Théo Pourchaire

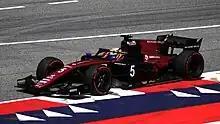
Pourchaire during the 2023 Spielberg Formula 2 round.

During the first round in Bahrain, Pourchaire qualified on pole for the second time, beating his nearest rival by an astonishing 0.7s. A sensational start saw jump to fourth at the start, but tyre degradation saw the Frenchman lose one position mid-race. For the feature race, Pourchaire dominated to his sixth win overall, winning by a margin of 19 seconds. Despite the gap, he stated that he "could have driven a lot faster". His Jeddah weekend, started with third in qualifying, but it unravelled from there. Making his up through the field in the sprint race, Pourchaire missed the braking point and collided into Oliver Bearman at the first corner, ending both races. He was given a grid penalty, and fell out of the points at the feature race's end.